An Army of Davids

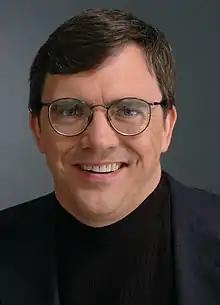
Author Glenn Reynolds

Journalist Michael Barone remarked, "This is a book of profound importance—and also a darn good read." He also commented, "Glenn Reynolds shows that technology can empower individuals to determine their own futures and to defeat those who would enslave us." Talk show host and author Hugh Hewitt labeled the book "a must-read... that you gotta have if you are going to understand the culture-changing forces that are unleashed and at work across the globe".